Substances poisonous to dogs

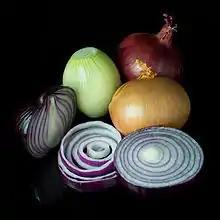
Members of the Onion family can be dangerous to dogs.

The Alliaceae family, of the "Allium" genus, or the onion family, includes onion, garlic, shallots, scallions, chives, and leeks. These contain N-propyl disulfide, Allyl propyl disulfide, and sodium N-propylthiosulfate which can cause red blood cell damage and anemia. Thiosulphate poisoning from onions can cause orange to dark-red tinged urine, vomiting, and diarrhea.